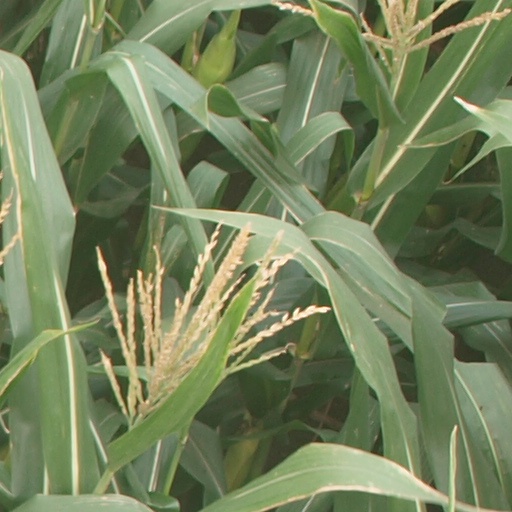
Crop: maize; corn